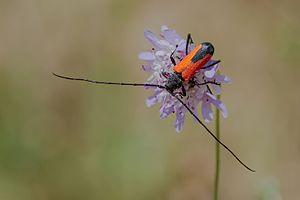
Purpuricenus est un genre de coléoptères de la famille des Cerambycidae.